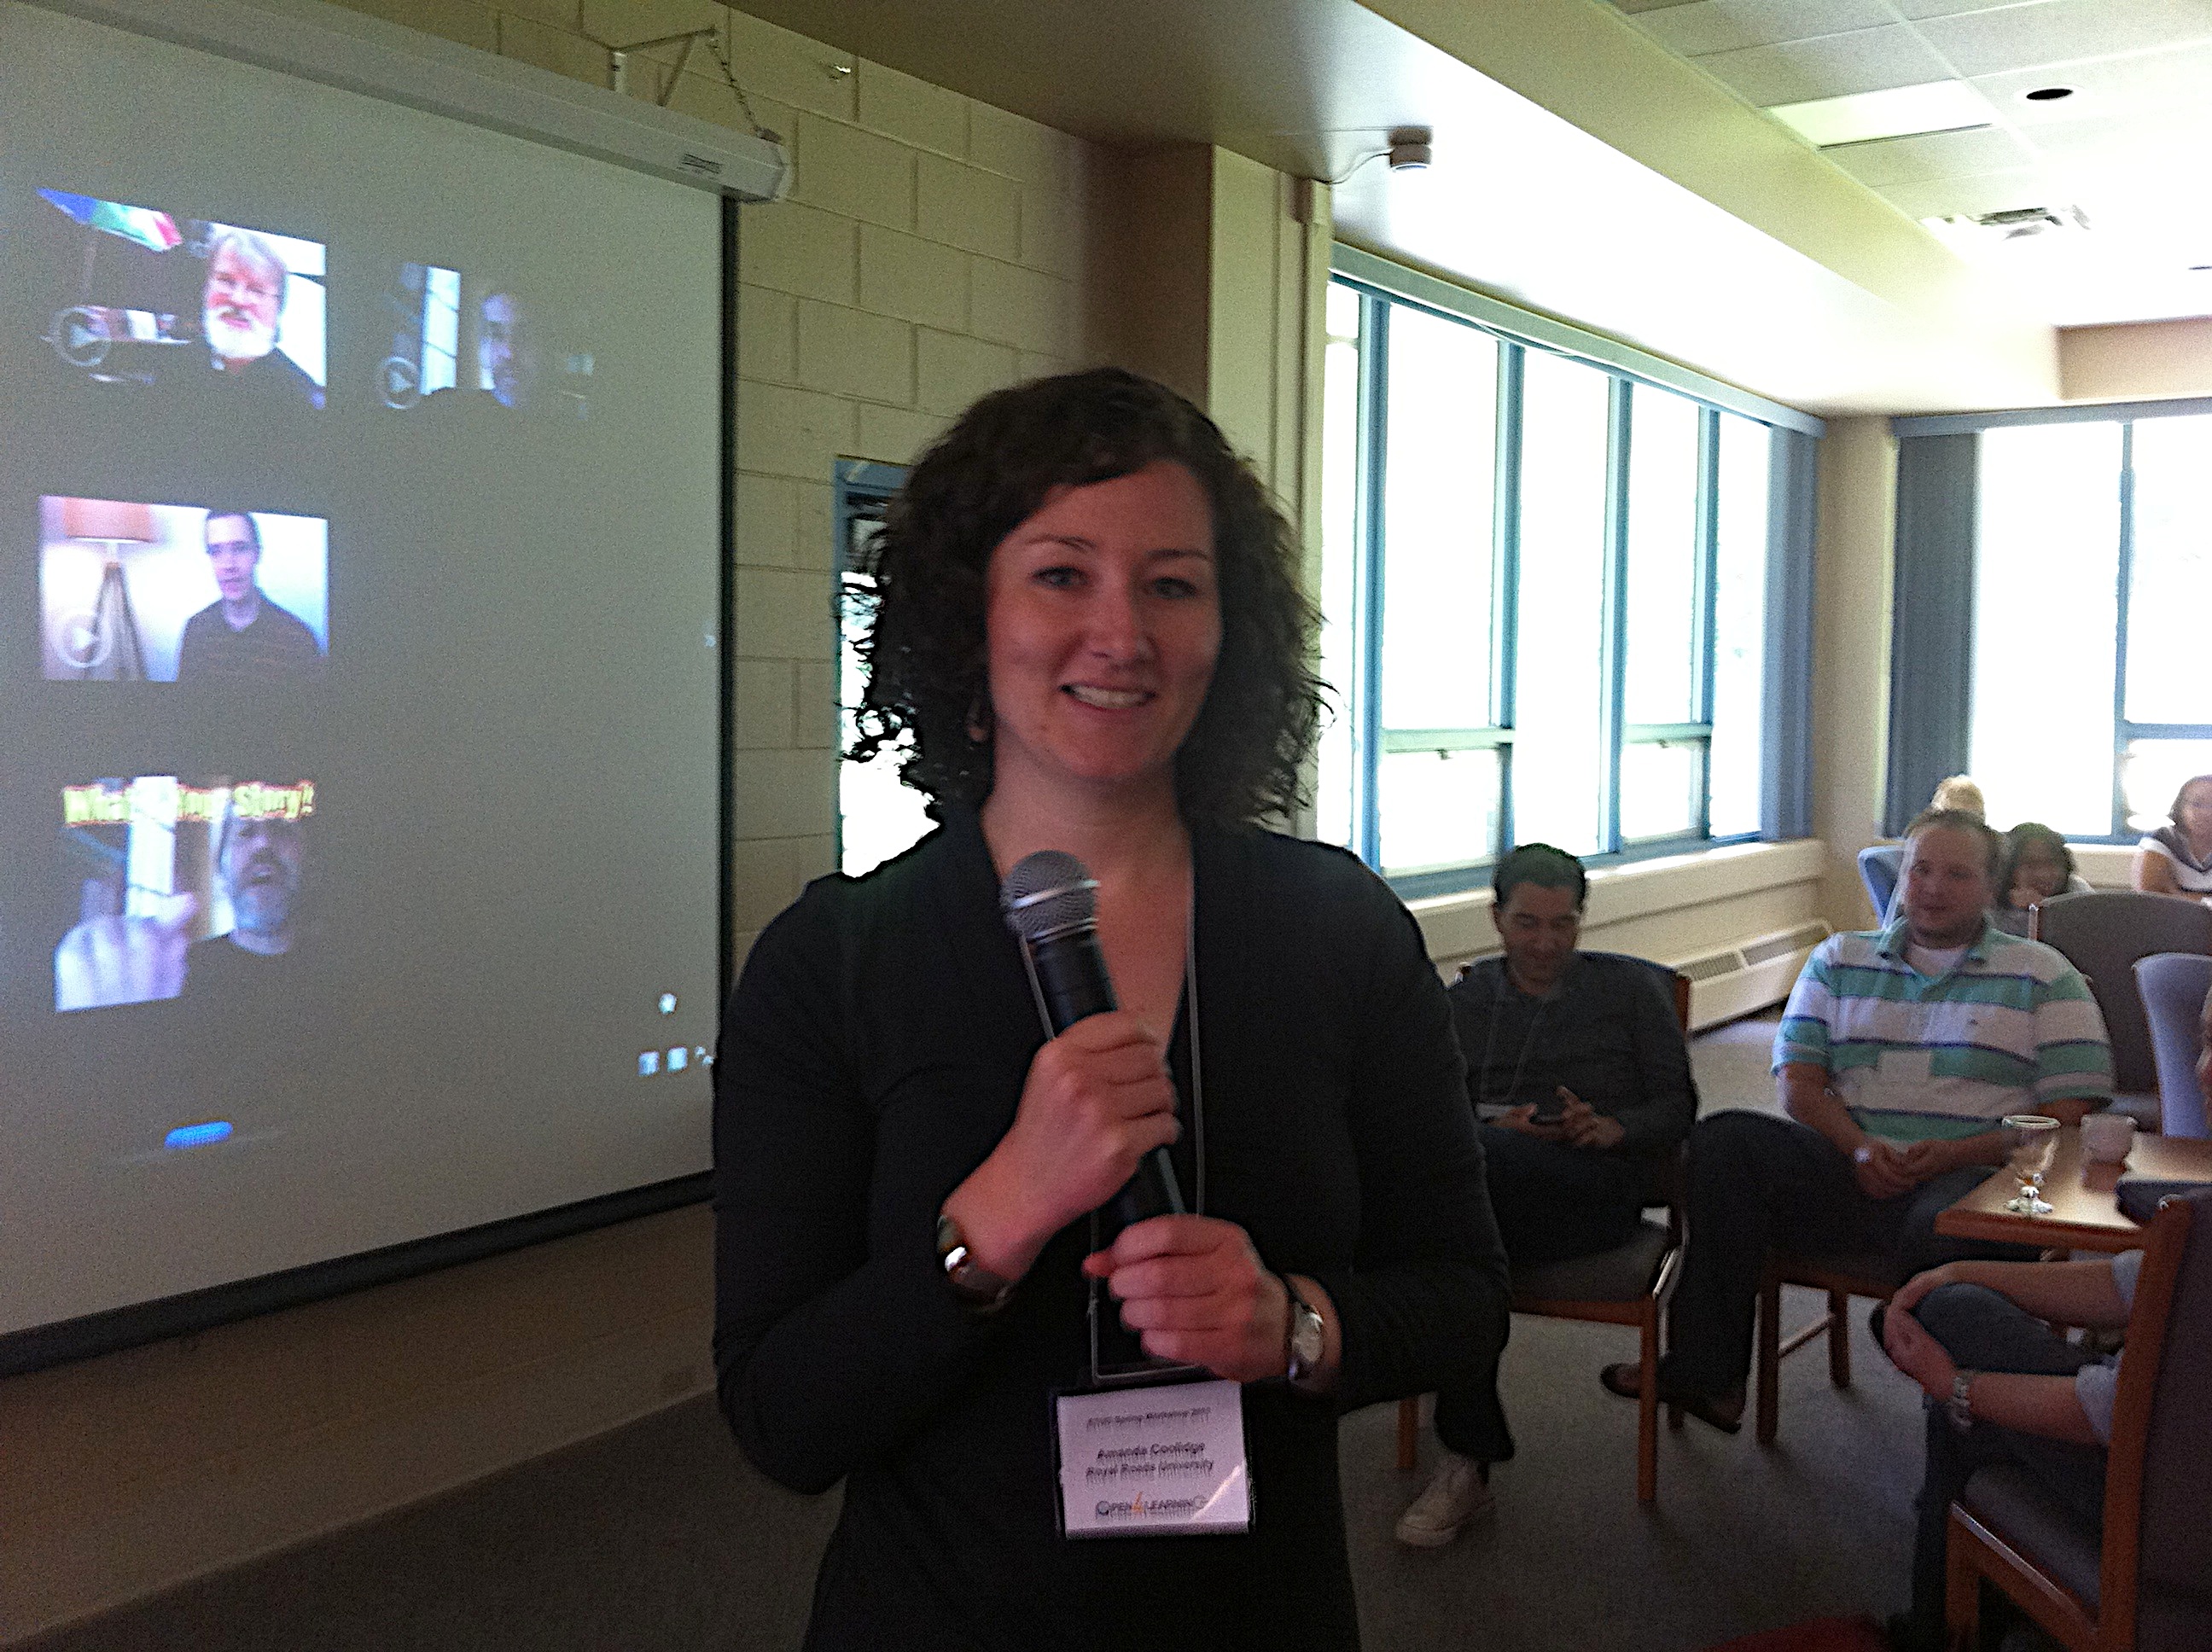
professional, etug, seminar